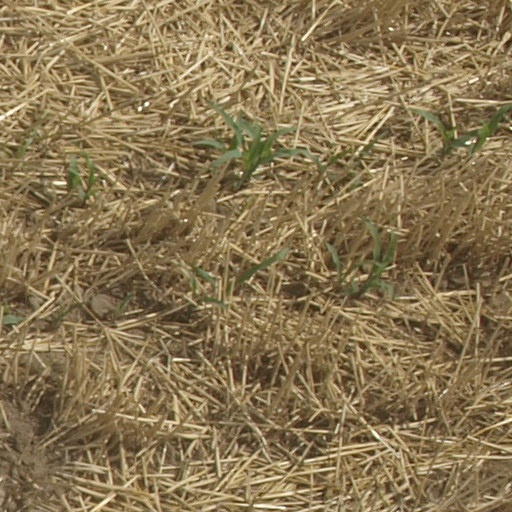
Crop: maize; corn